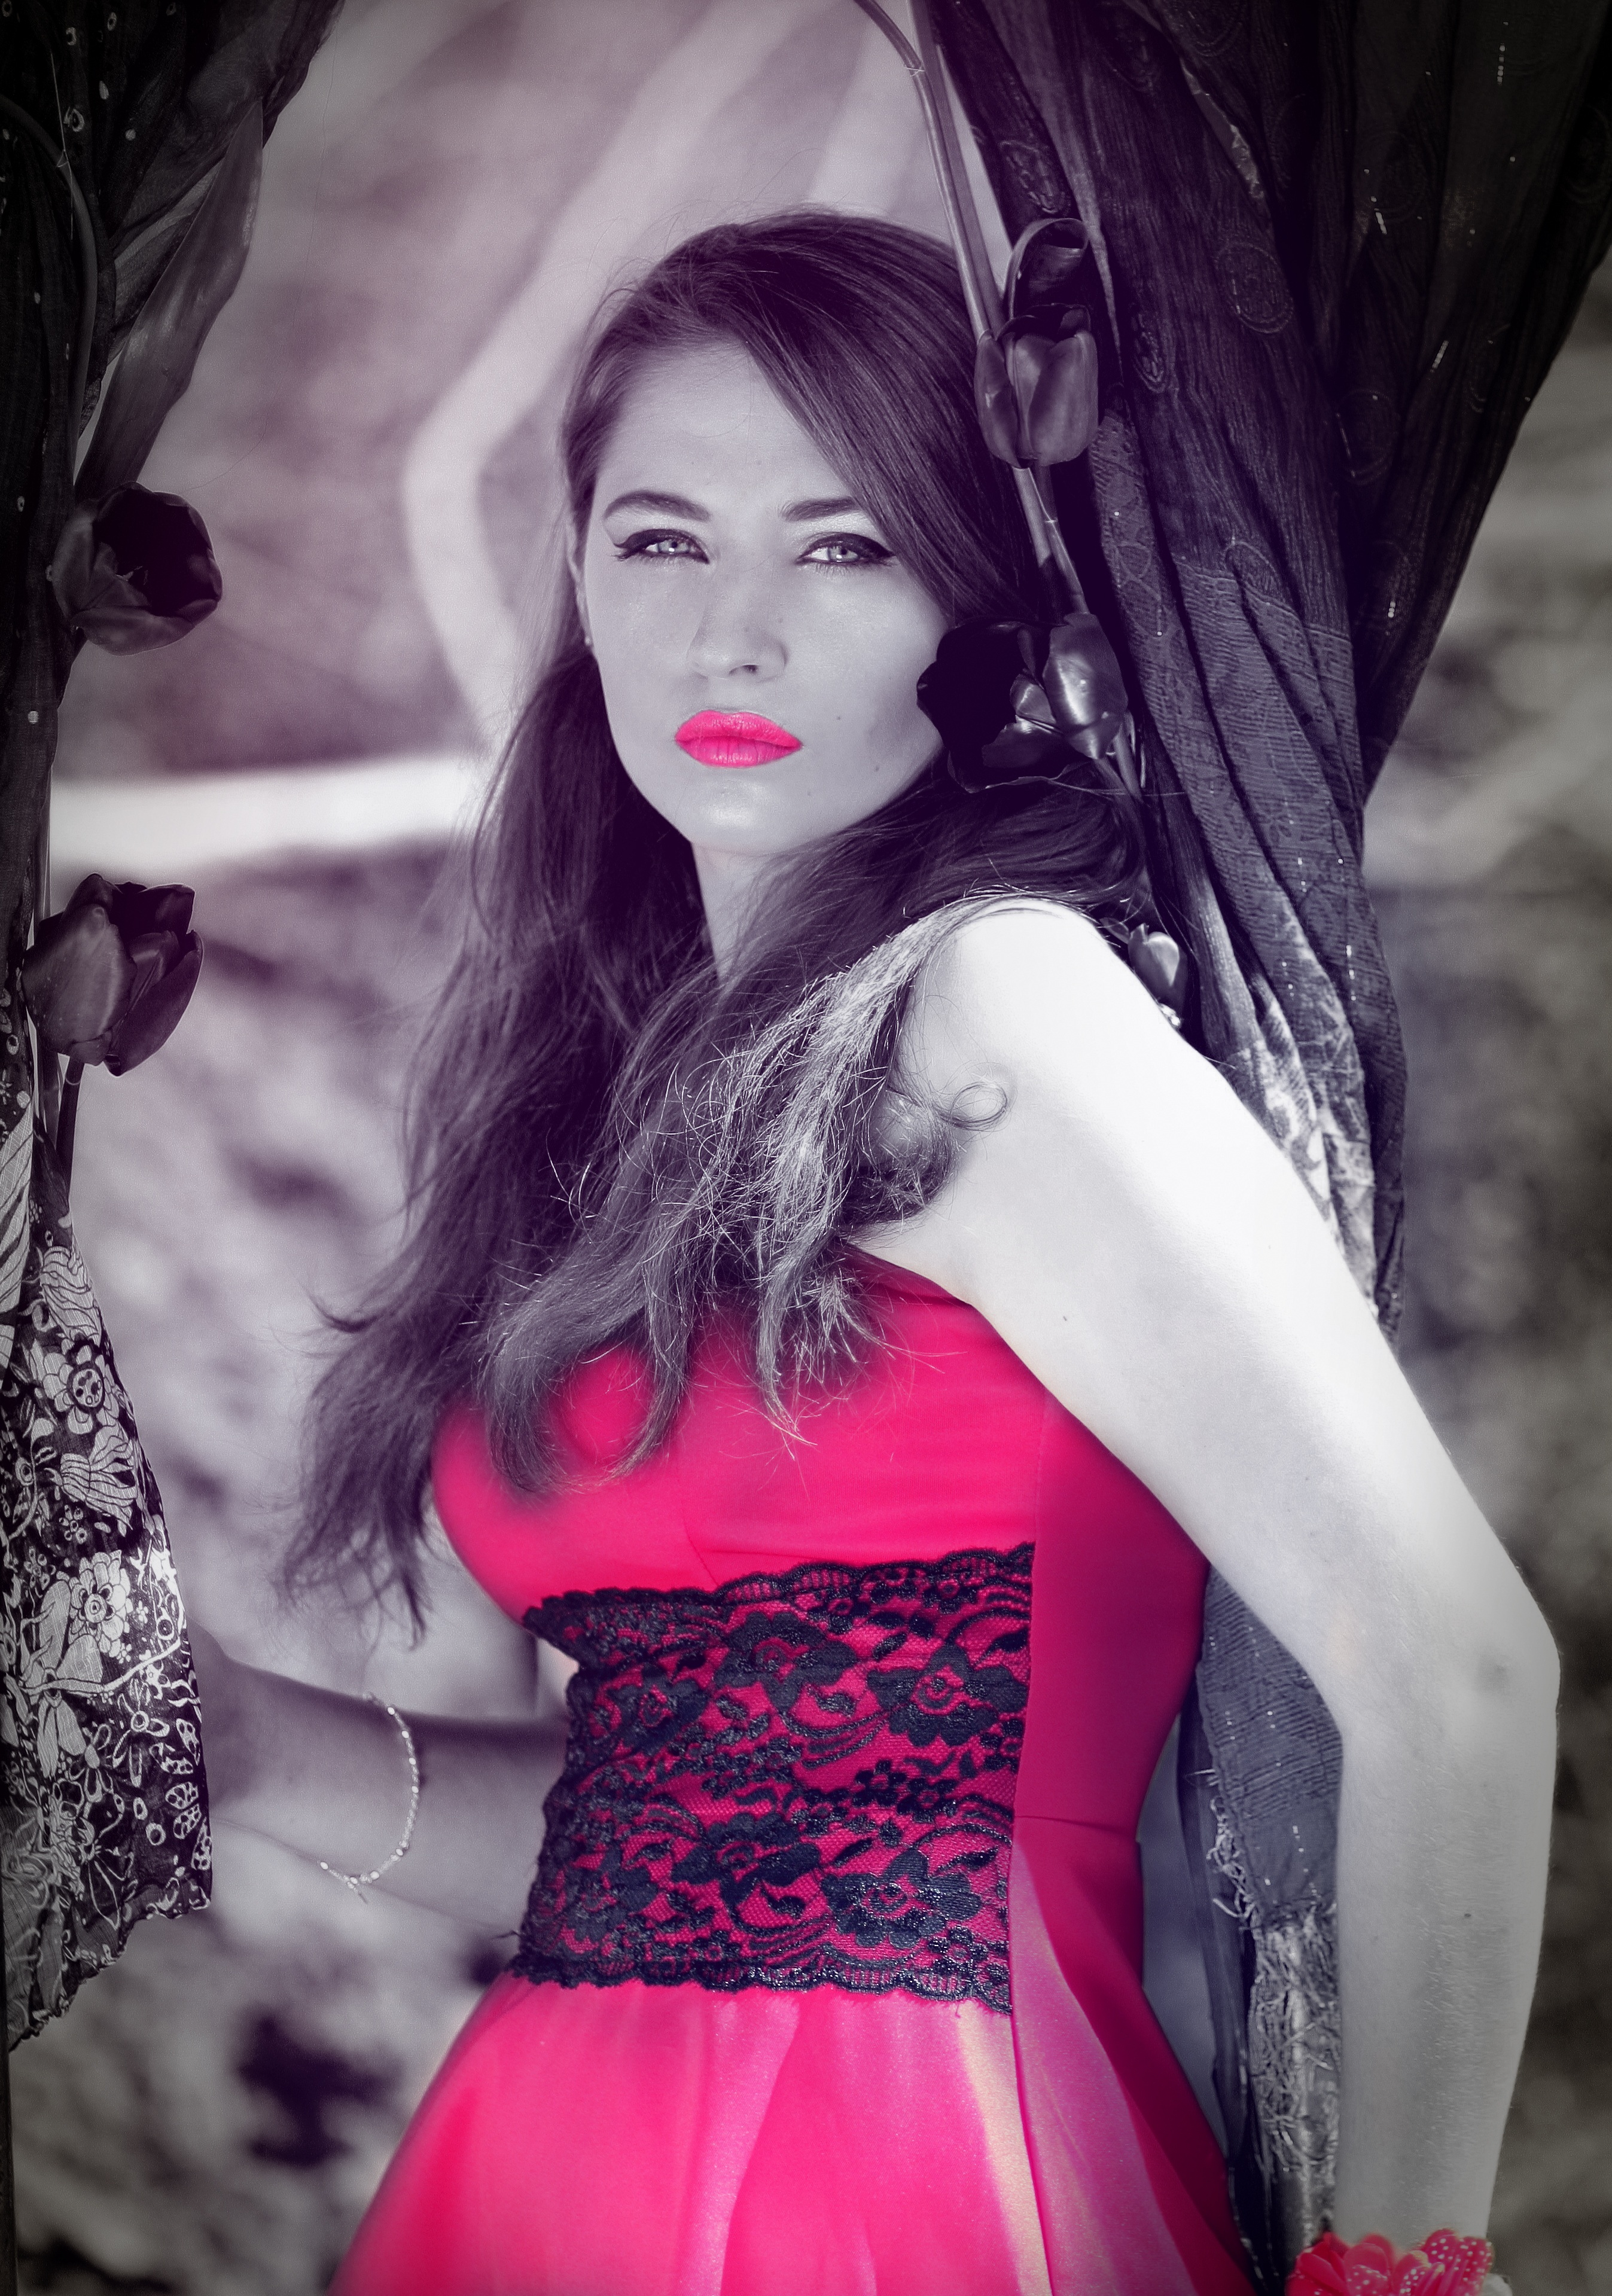
person, girl, woman, hair, photography, photo, portrait, model, red, lace, fashion, clothing, black, garden, lady, pink, makeup, long hair, flowers, formal, black hair, grey, grace, dress, lovely, women, eye, fuchsia, party, rosa, retouch, beauty, expression, beautiful, nice, style, class, event, special, character, digital art, elegance, effect, perfect, 15, taste, bella, delicacy, personality, photo shoot, graphic design, green eyes, brown hair, photo manipulation, portrait photography, finesse, goth subculture, adjusted, distinction